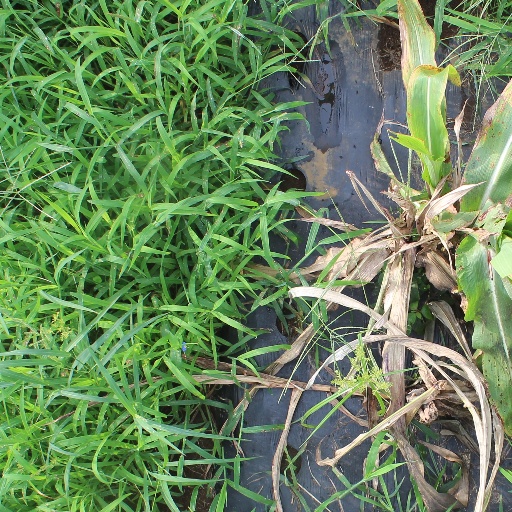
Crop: sorghum